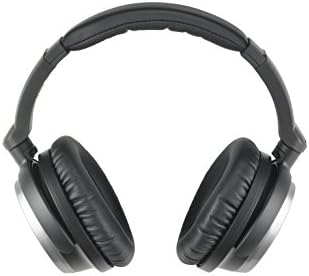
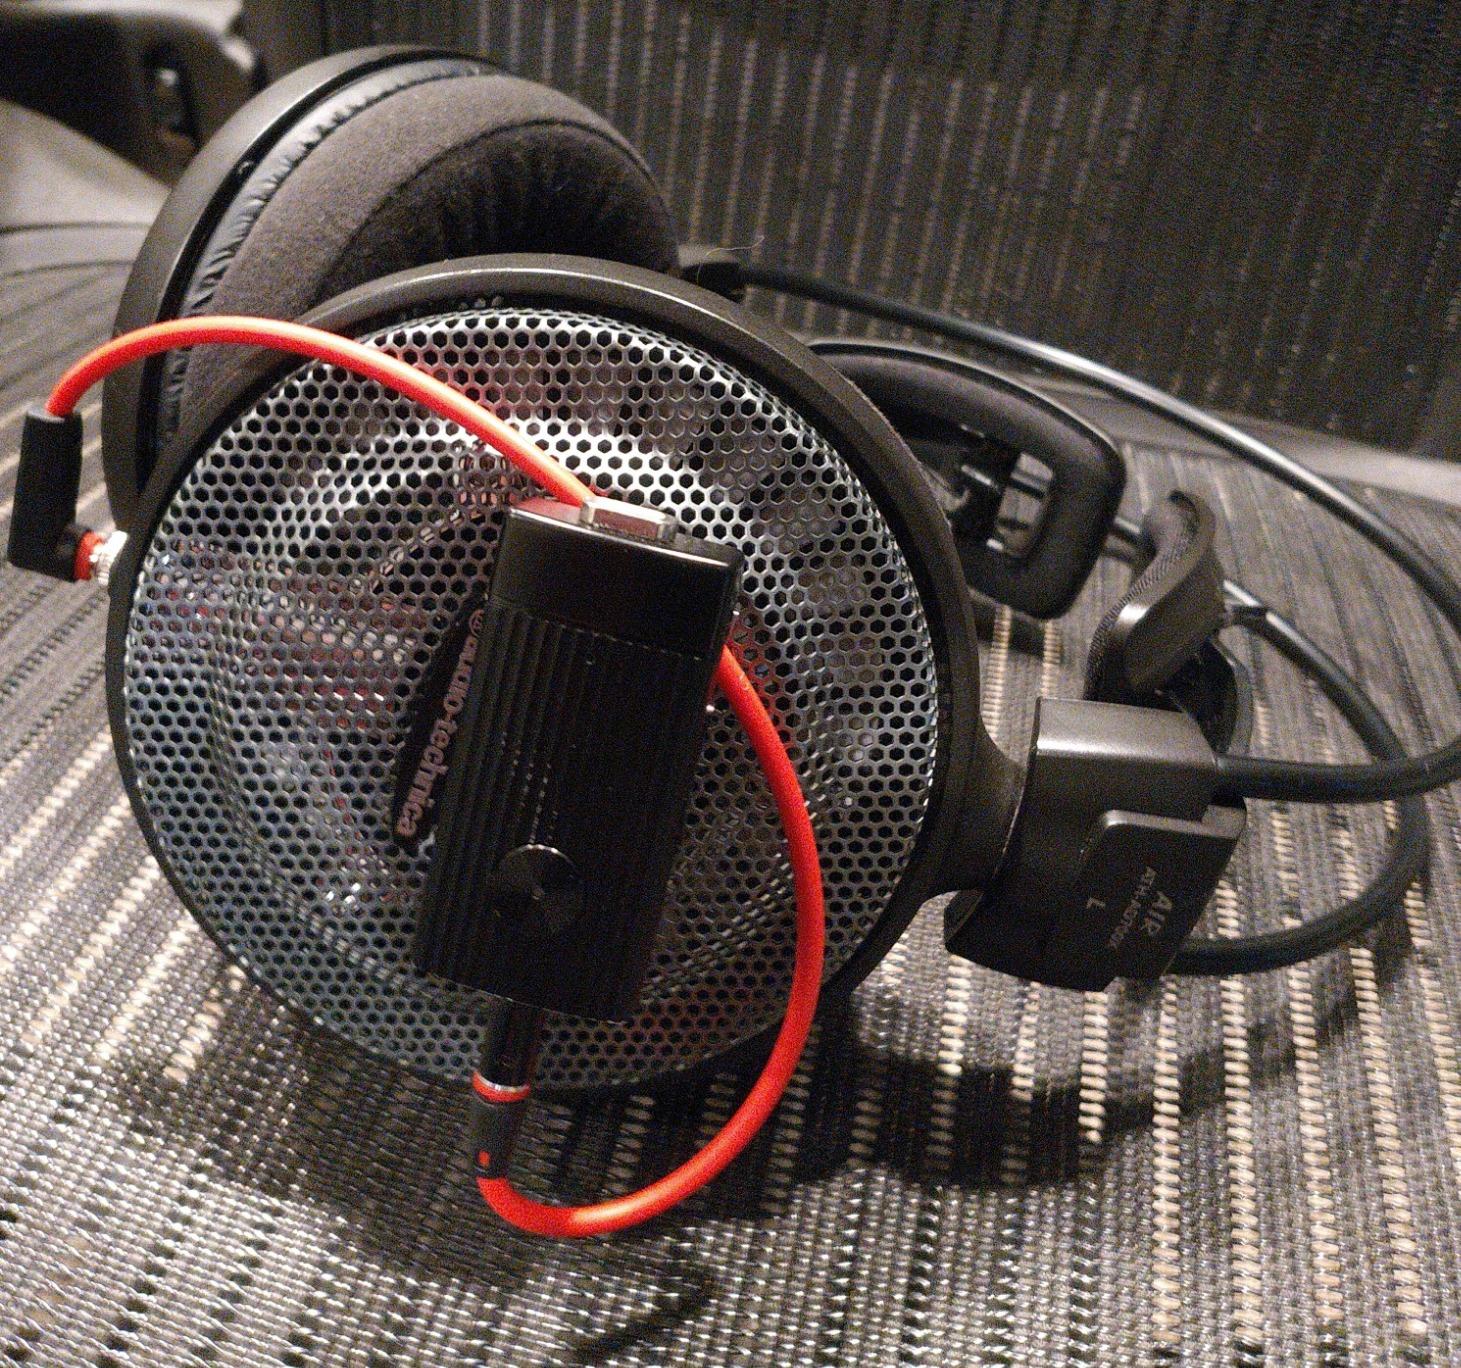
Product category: headphones
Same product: no